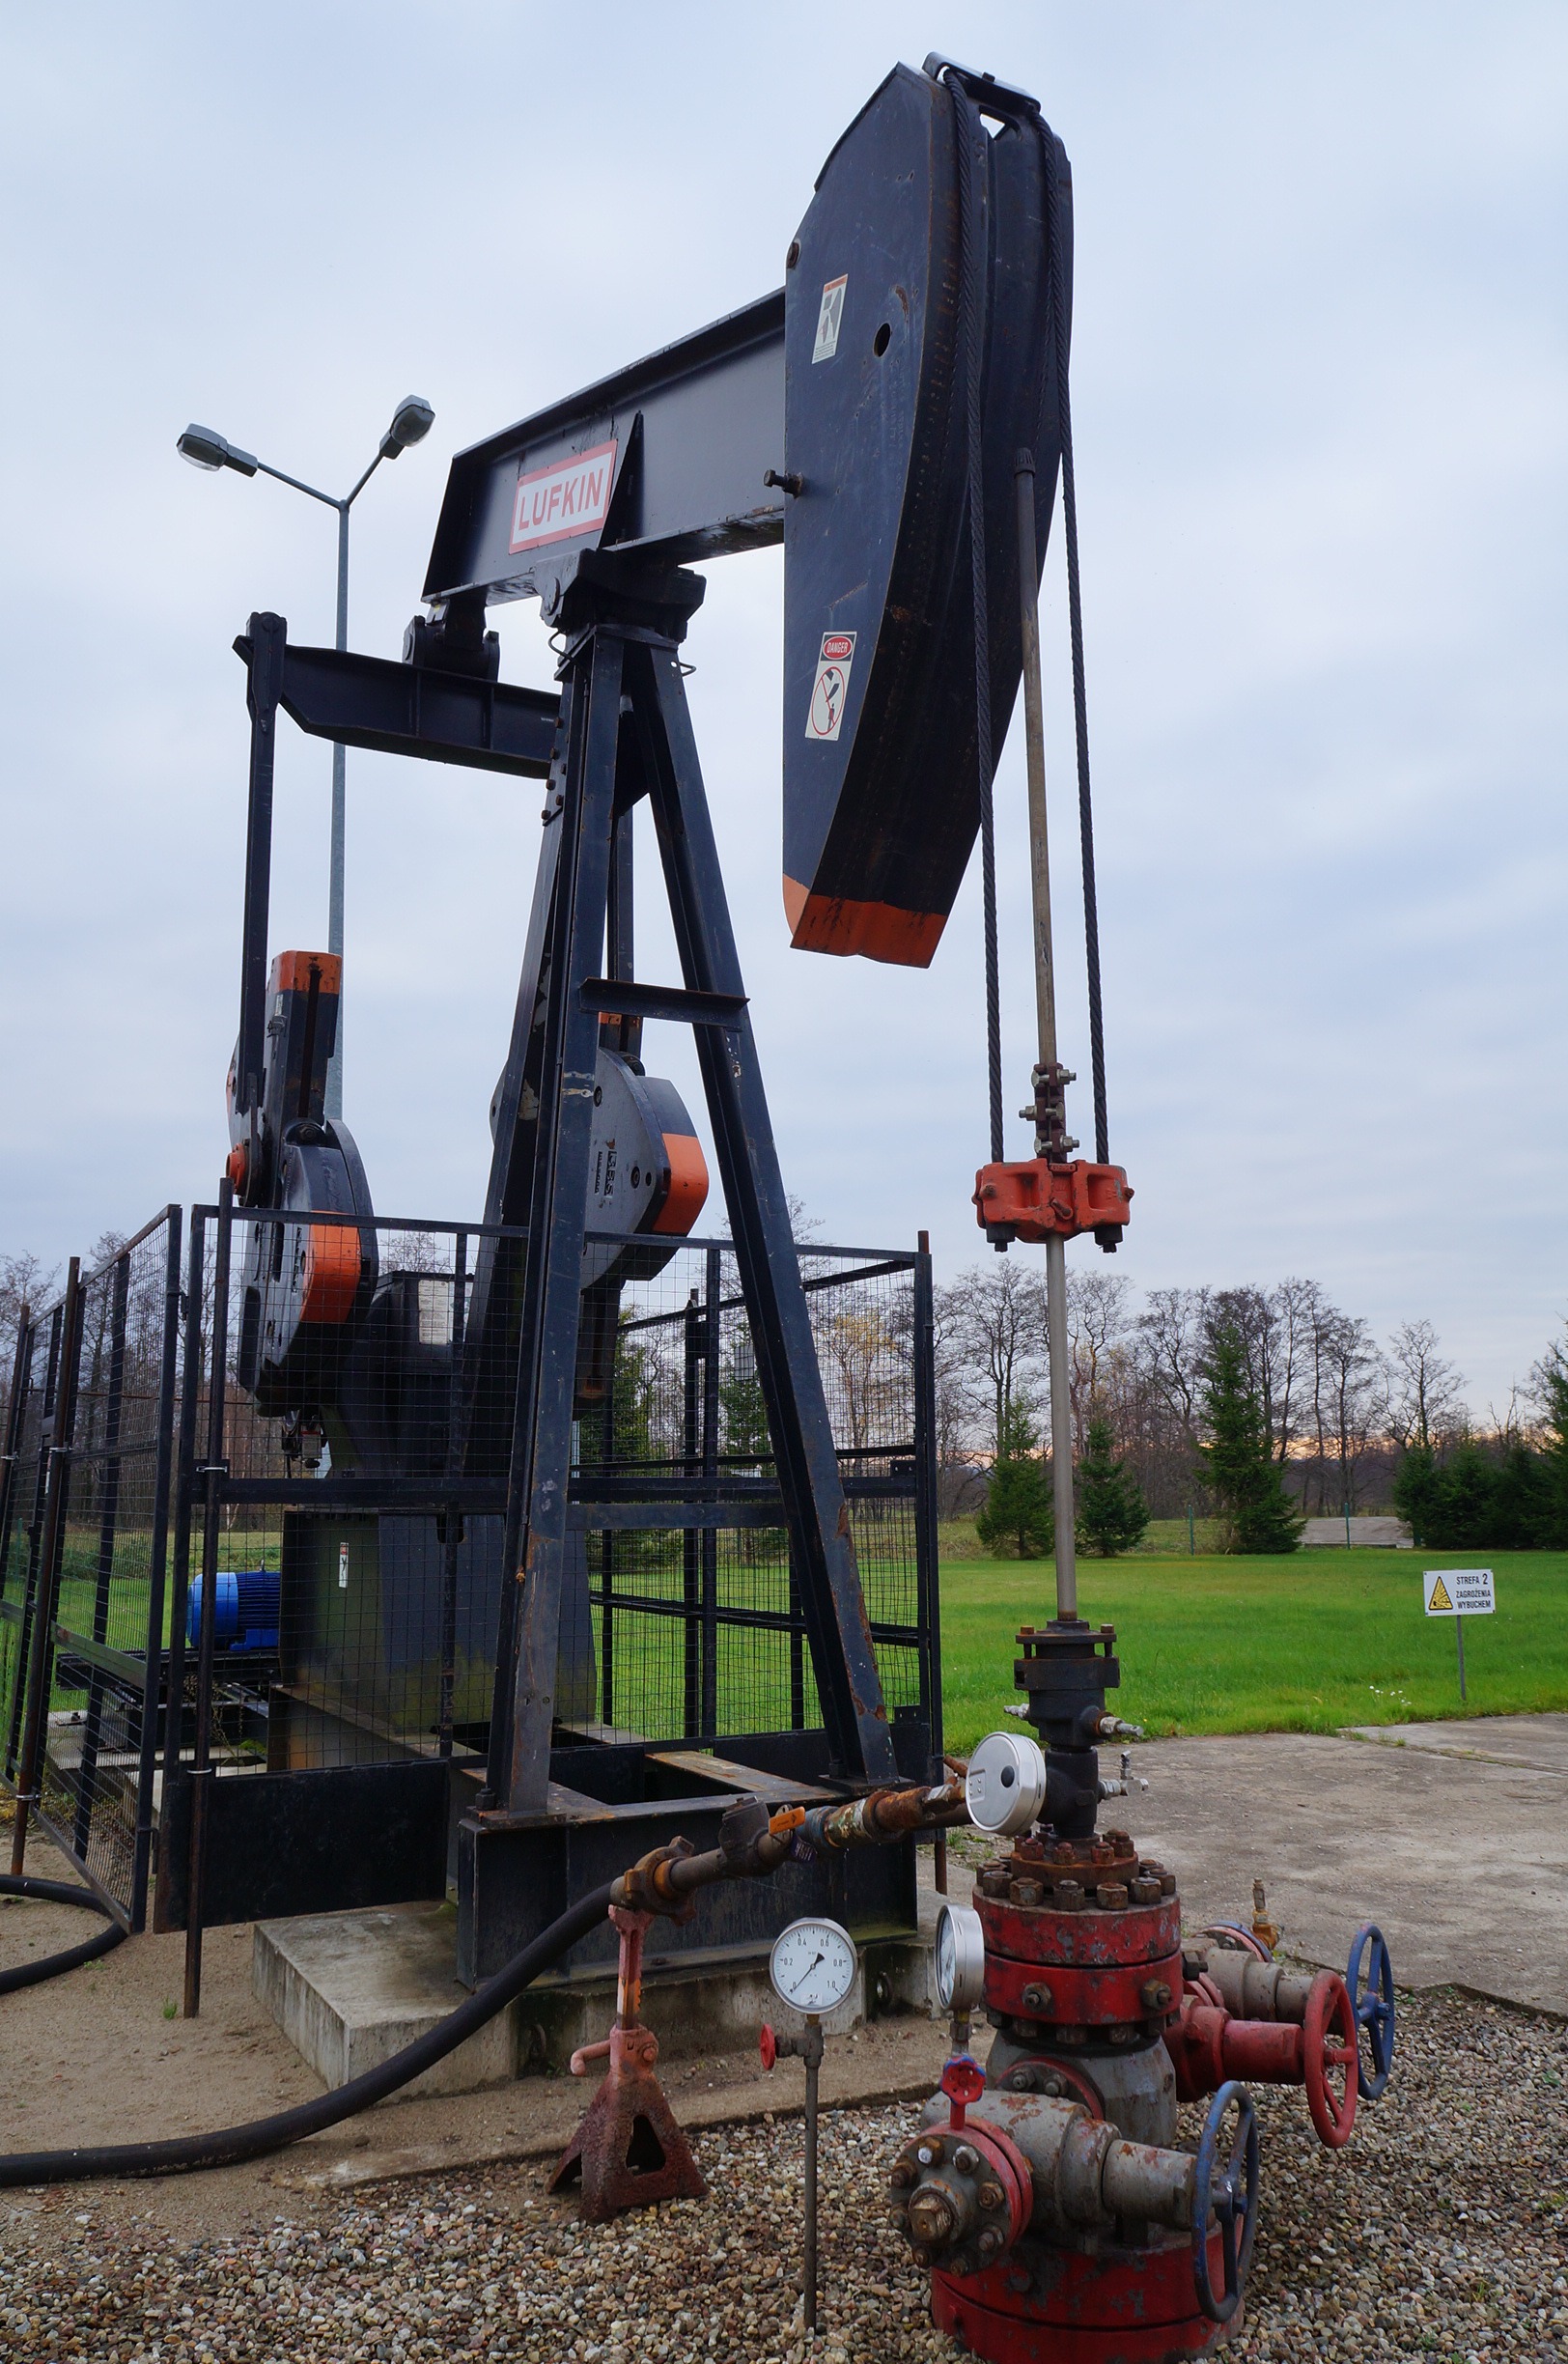
wind, transport, vehicle, mast, machine, mine, oil, extraction, construction equipment, oil field